Bad Day at Black Rock

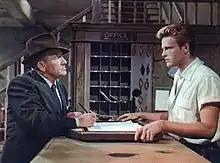
Macreedy (Spencer Tracy) is told by Wirth (John Ericson) that no hotel rooms are available.

The small cast includes three past and two future Academy Award winners; one past Academy Award nominee; and one future Golden Globe winner. Brennan (1936, 1938, 1940), Jagger (1950) and Tracy (1938, 1939) had all won Academy Awards. Ryan (1948) had been nominated for one. In subsequent years, Borgnine (1956) and Marvin (1965) both won Academy Awards; and Francis (1965) won a Golden Globe.